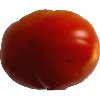
Label: Tomato 1